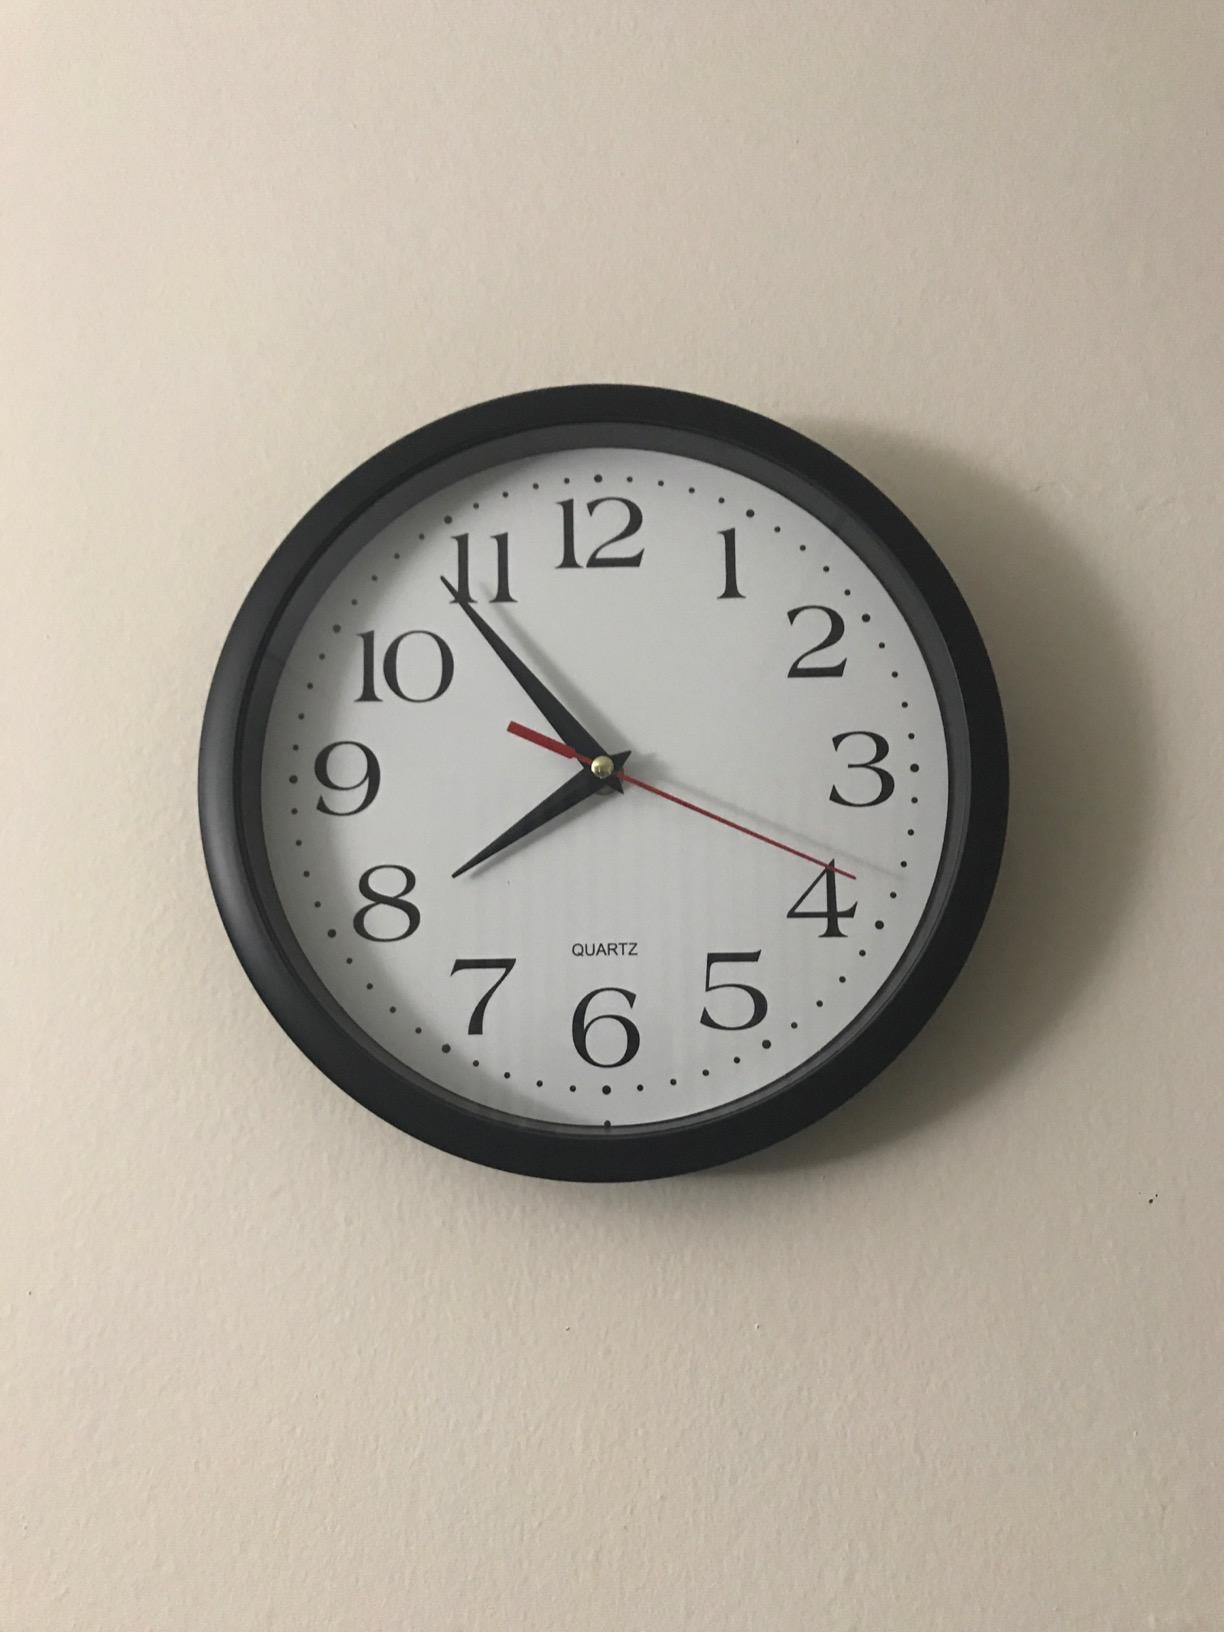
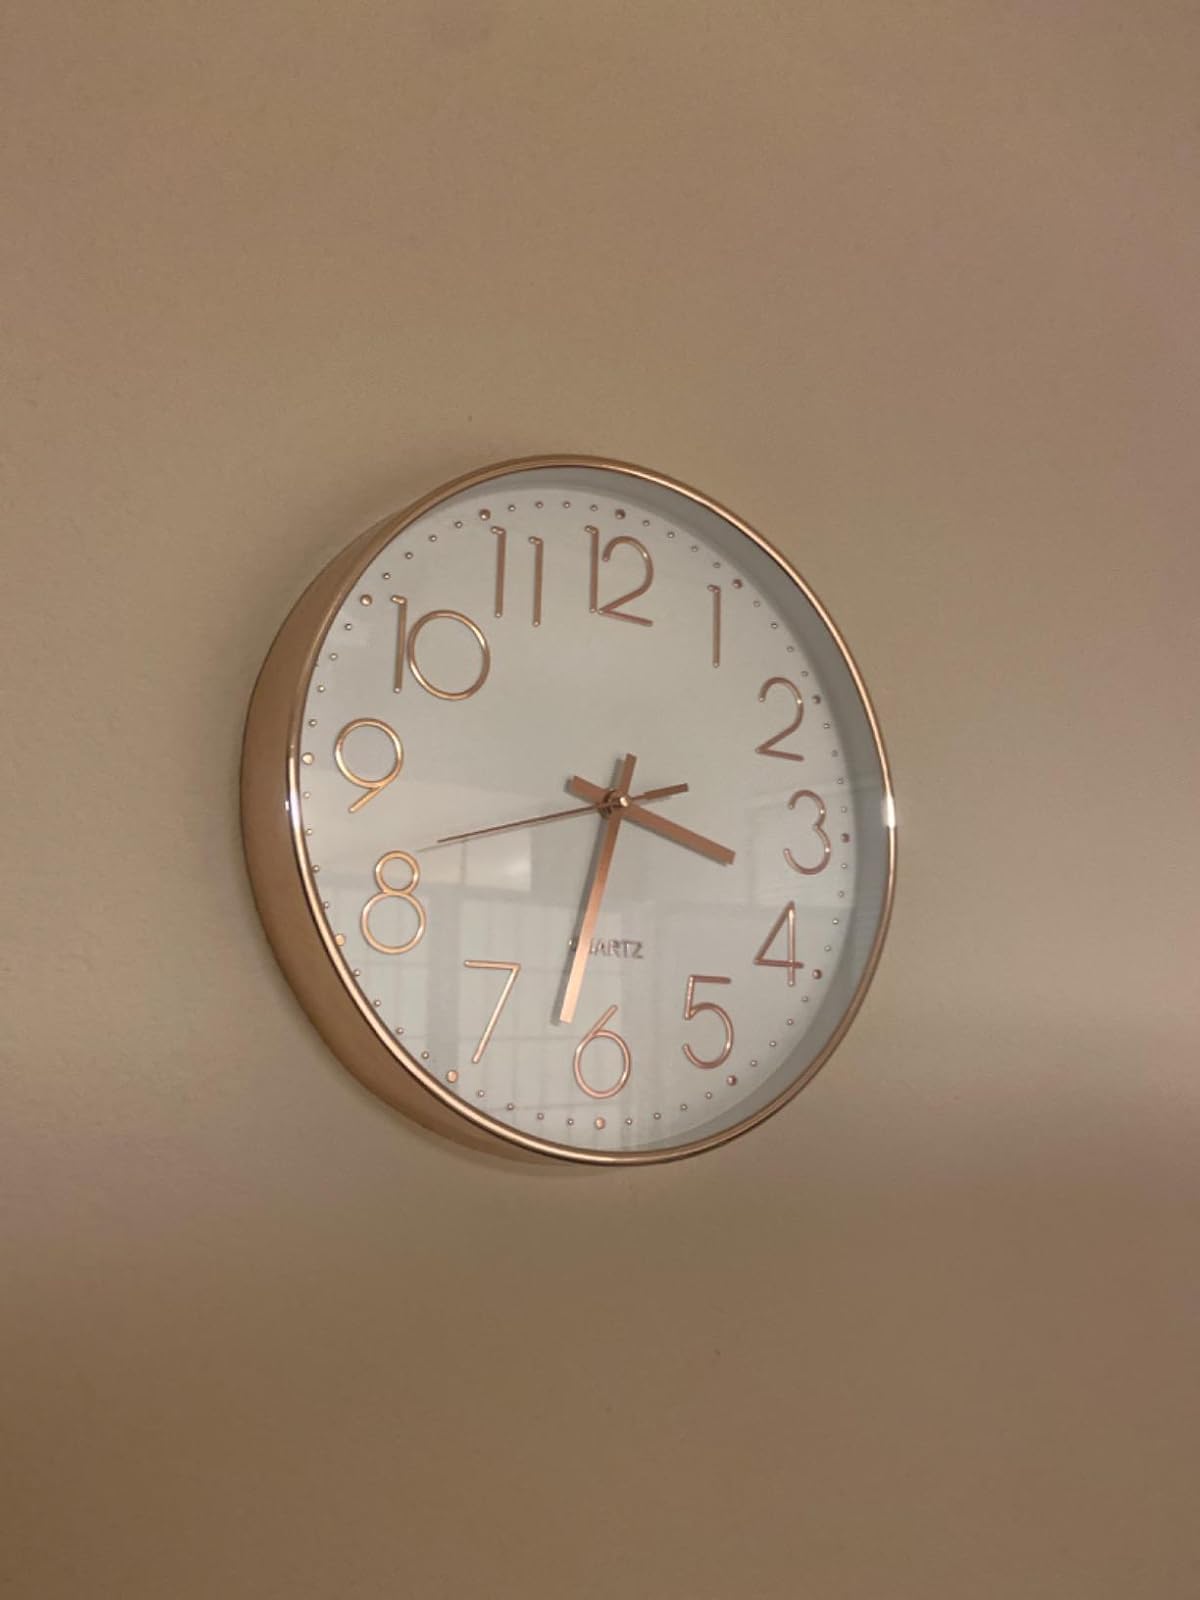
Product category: clock
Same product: no